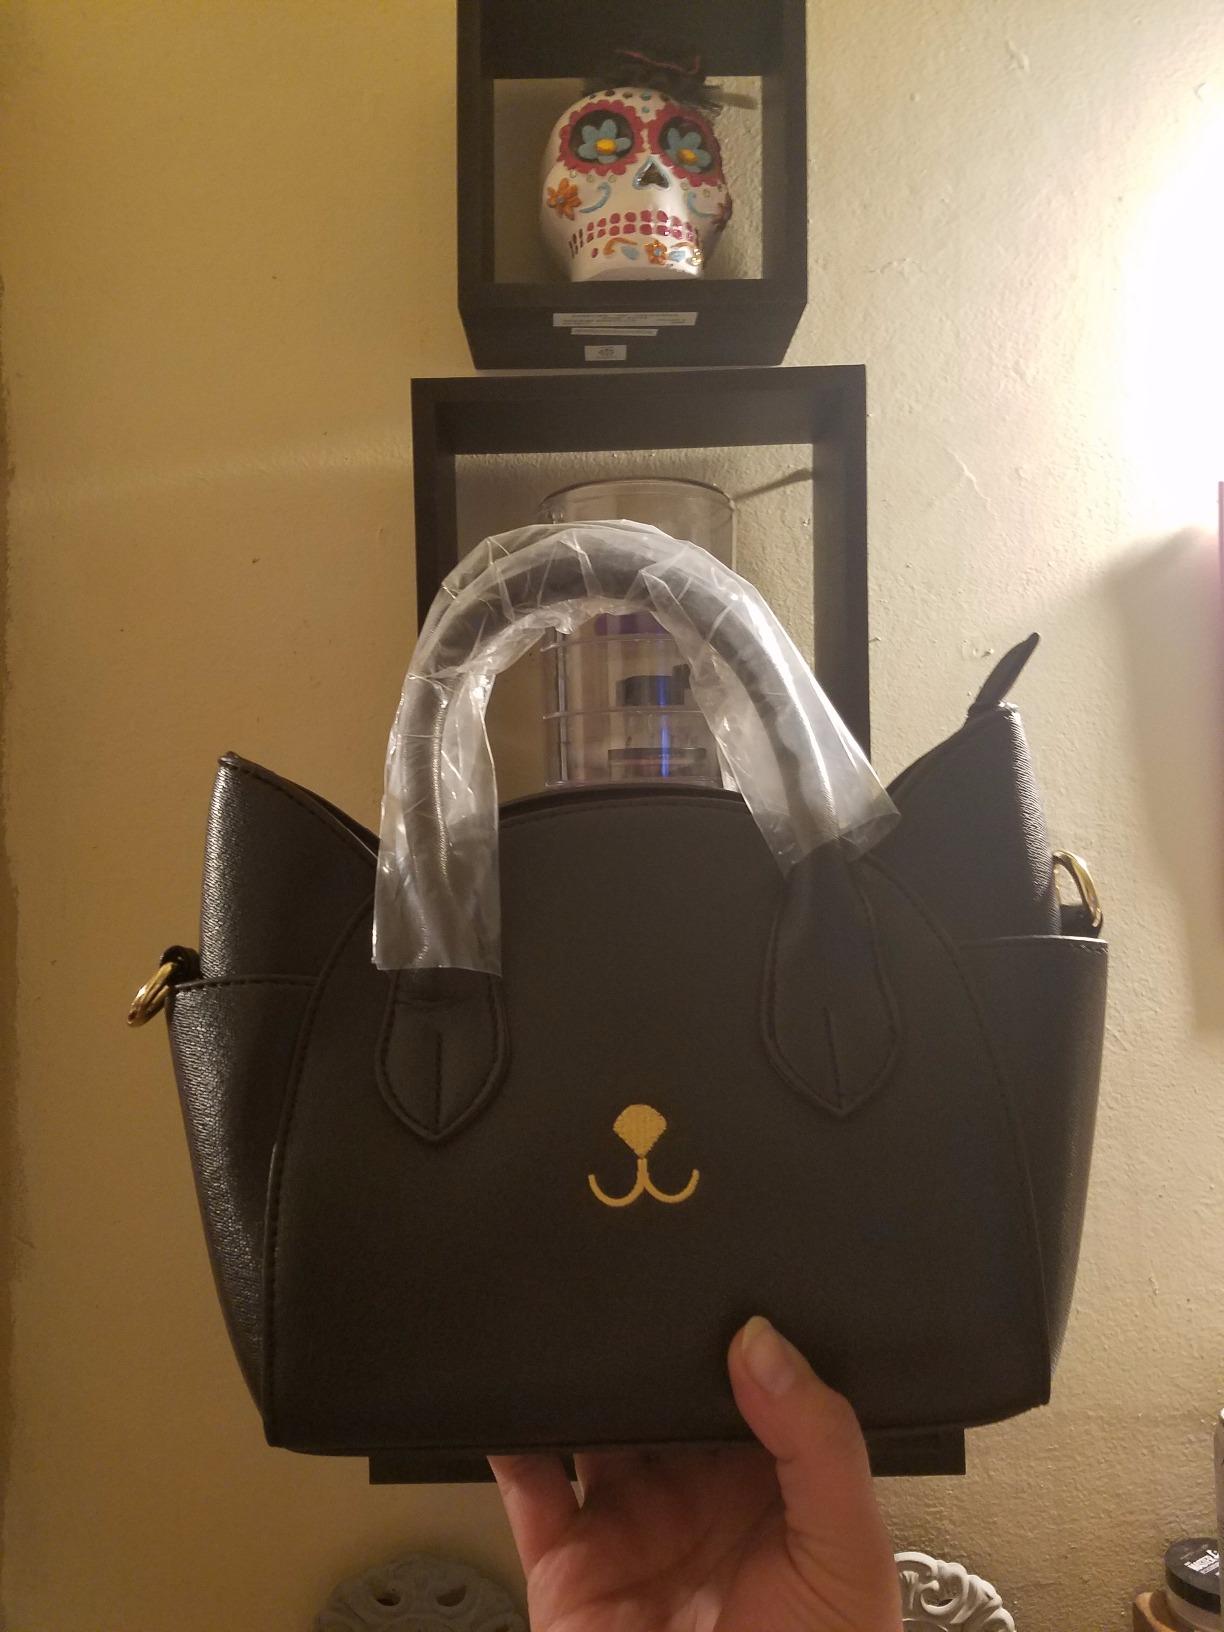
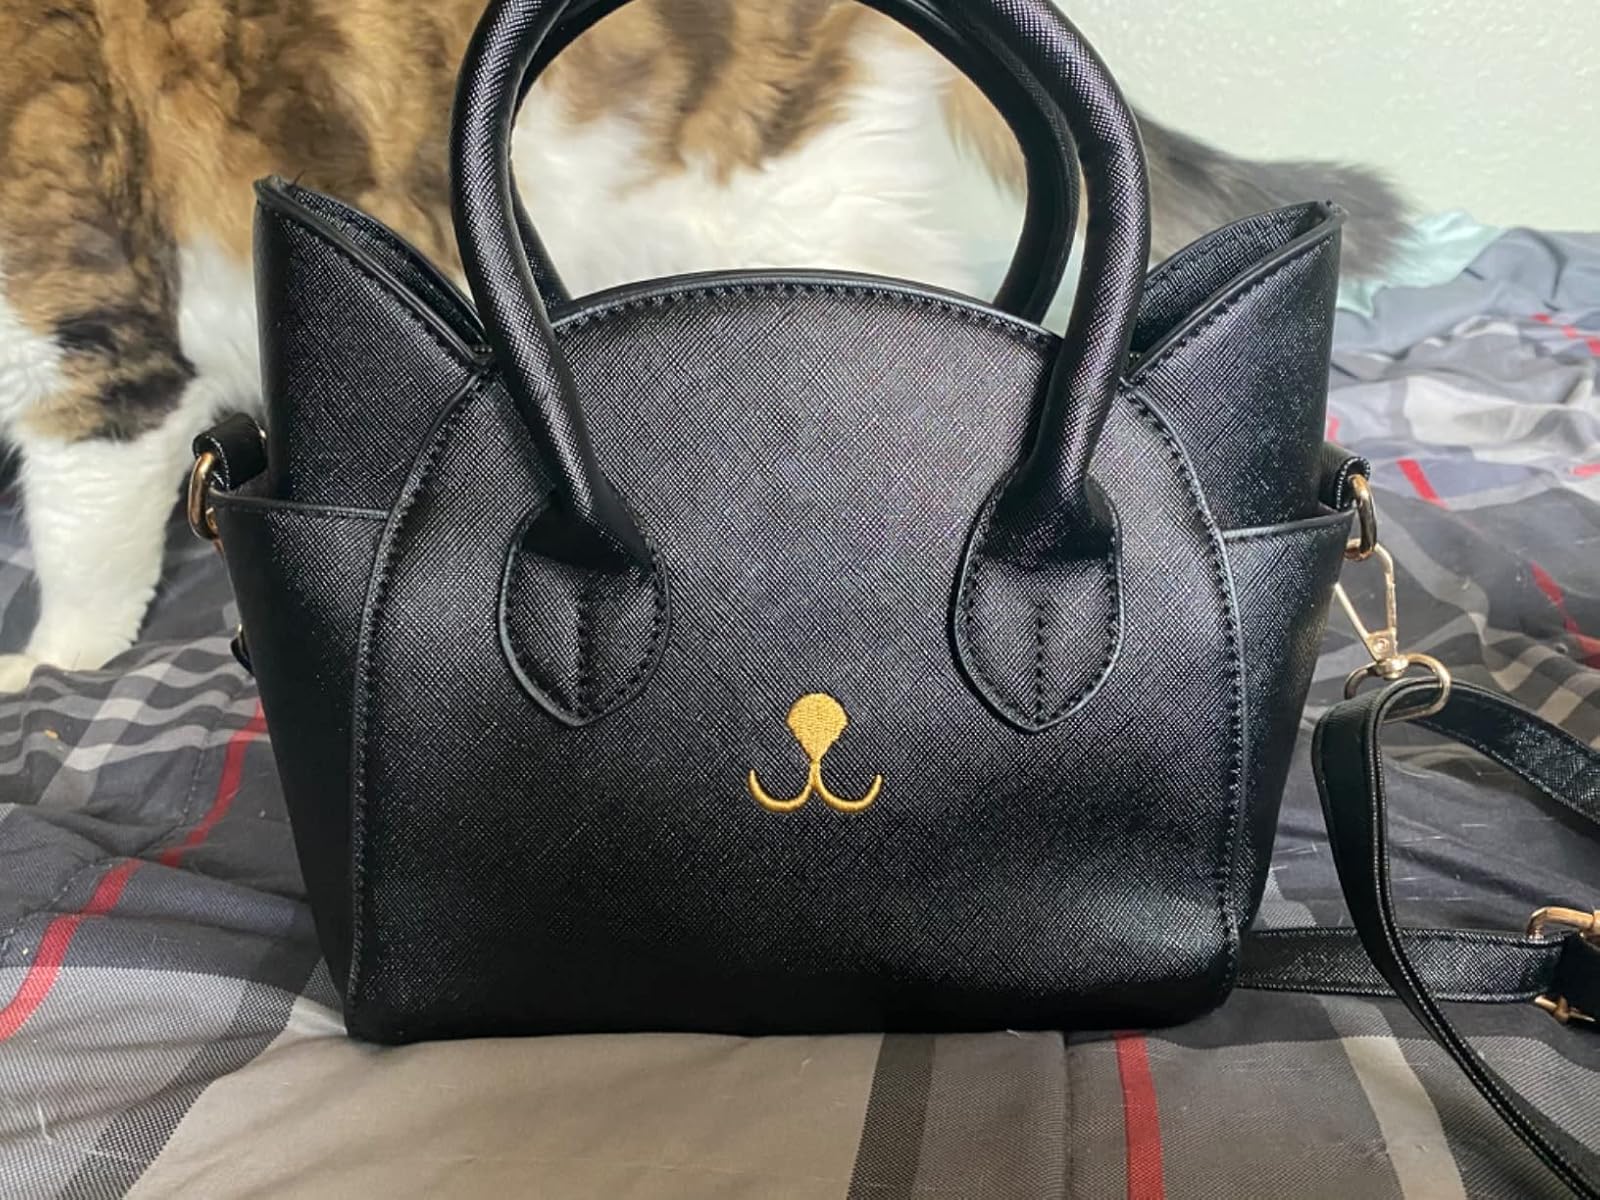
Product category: accessories_handbag
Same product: yes